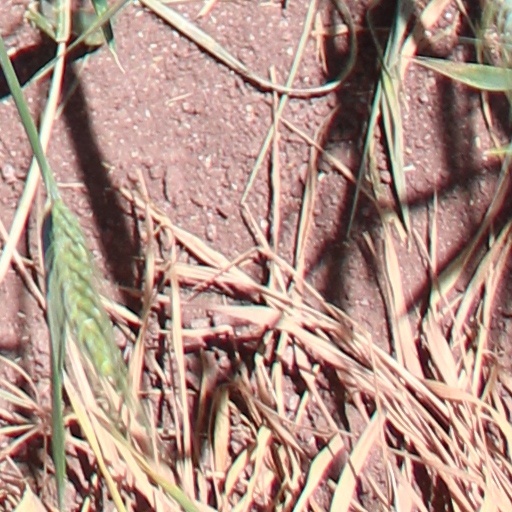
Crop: wheat